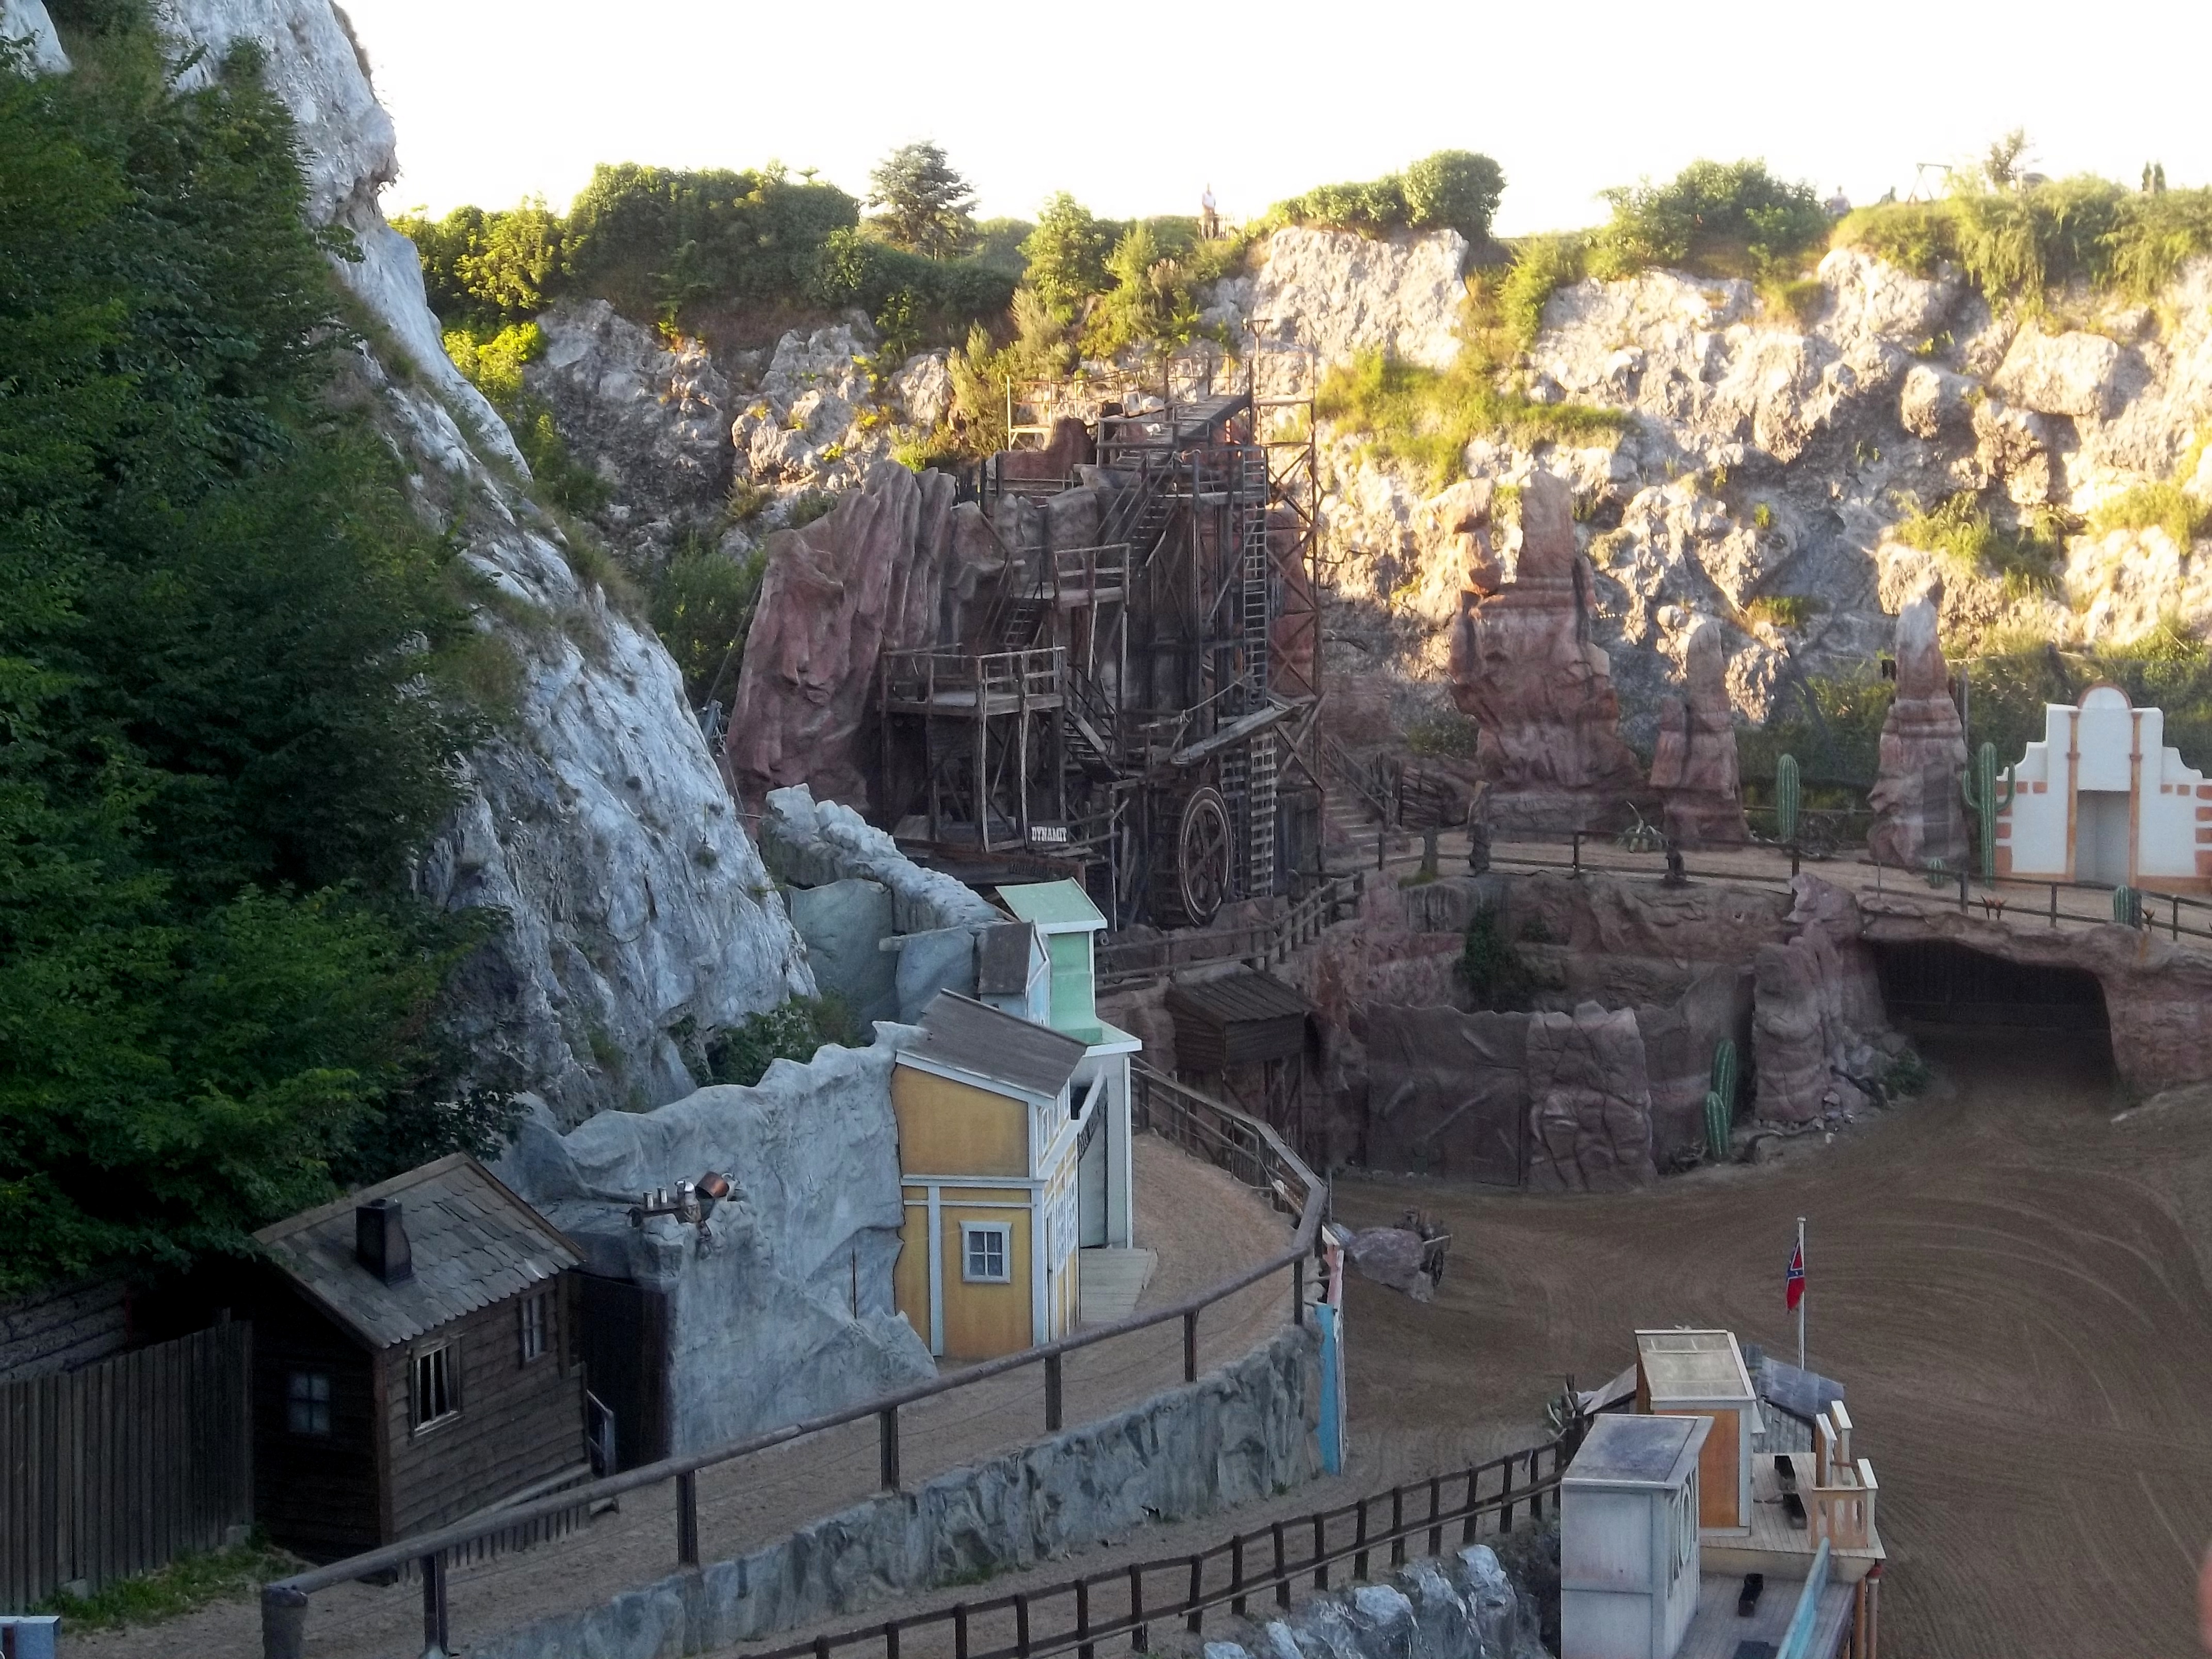
canal, waterway, open air theatre, chalk mountain, winnetou, open air theater, bad segeberg, karl may festival